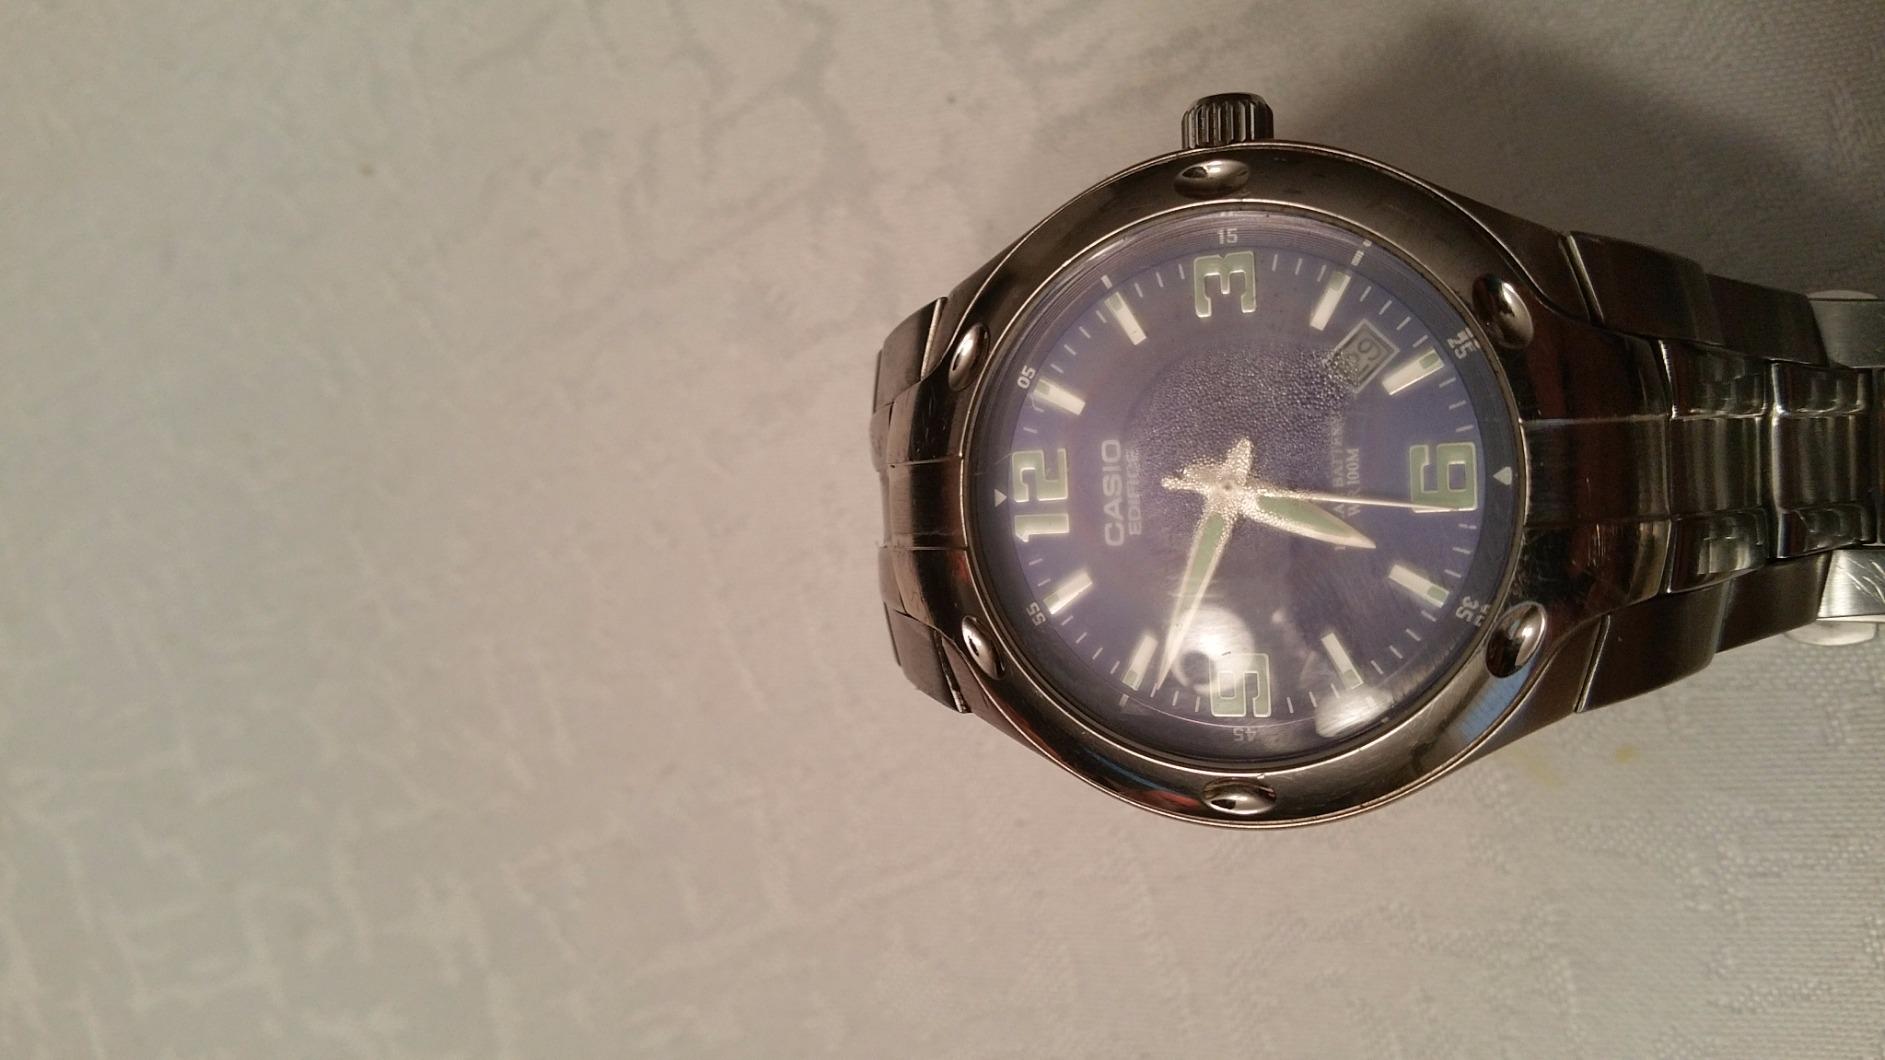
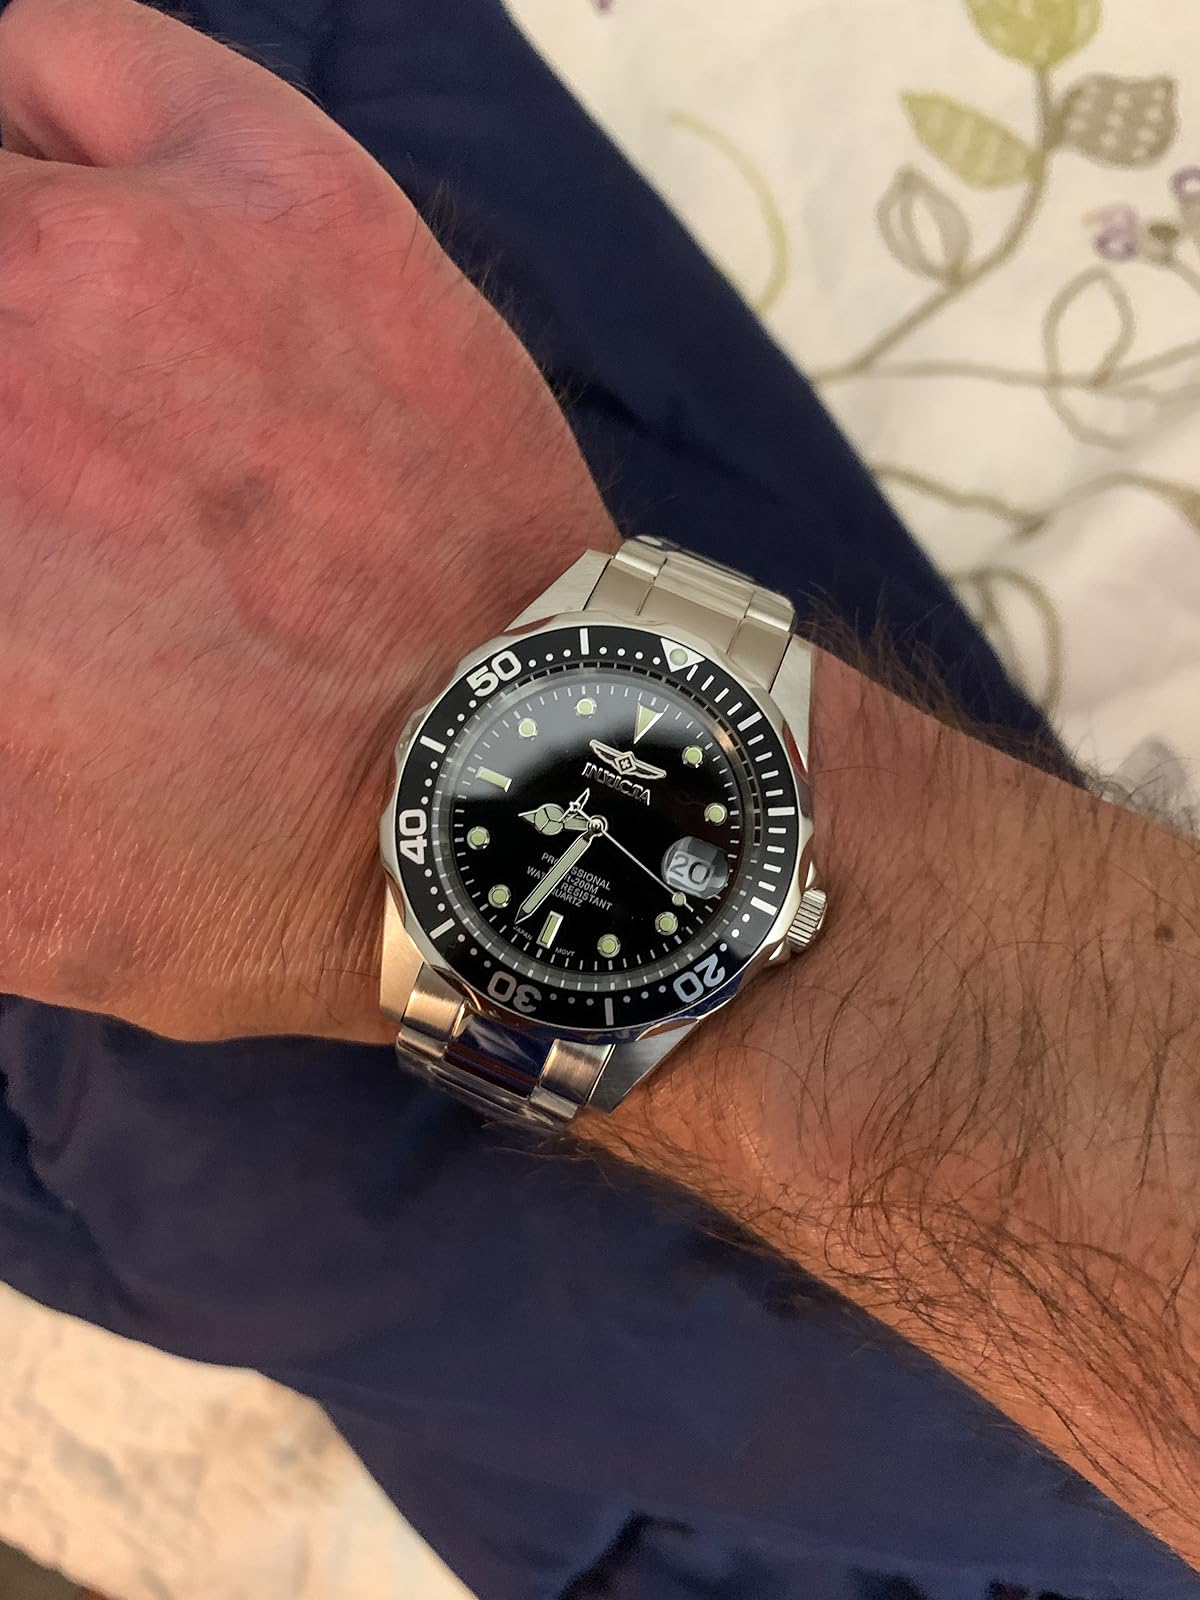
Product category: accessories_watch
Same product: no